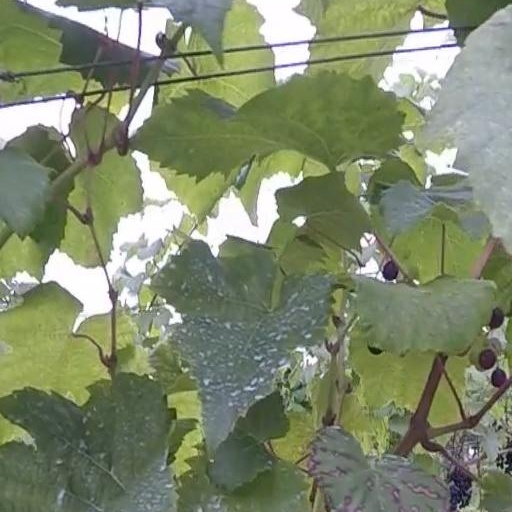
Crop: grape